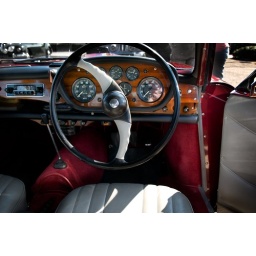
The 405 has recently appeared in the film 'An Education'. The 405 remains the only 4 door car ever built by Bristol.